Renewable energy in Kenya

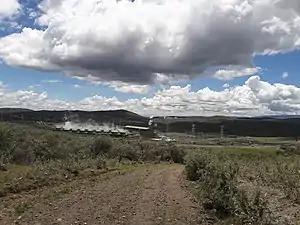
Olkaria V Geothermal Power Station

Most of Kenya's electricity is generated by renewable energy sources. Access to reliable, affordable, and sustainable energy is one of the 17 main goals of the United Nations’ Sustainable Development Goals. Development of the energy sector is also critical to help Kenya achieve the goals in Kenya Vision 2030 to become a newly industrializing, middle-income country. With an installed power capacity of 2,819 MW, Kenya currently generates 826 MW hydroelectric power, 828 geothermal power, 749 MW thermal power, 331 MW wind power, and the rest from solar and biomass sources. Kenya is the largest geothermal energy producer in Africa and also has the largest wind farm on the continent (Lake Turkana Wind Power Project). In March 2011, Kenya opened Africa's first carbon exchange to promote investments in renewable energy projects. Kenya has also been selected as a pilot country under the Scaling-Up Renewable Energy Programmes in Low Income Countries Programme to increase deployment of renewable energy solutions in low-income countries. Despite significant strides in renewable energy development, about a quarter of the Kenyan population still lacks access to electricity, necessitating policy changes to diversify the energy generation mix and promote public-private partnerships for financing renewable energy projects.